Let's Get Married (1926 film)

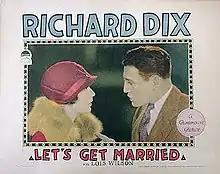
Lobby card

Let's Get Married is a 1926 American silent comedy film produced by Famous Players–Lasky and distributed by Paramount Pictures. It was directed by Gregory La Cava and stars Richard Dix and Lois Wilson. The film is based on an 1897 play "The Man from Mexico" by Henry A. Du Souchet performed by William Collier, Sr. This film is a remake of a 1914 film, "The Man from Mexico" starring John Barrymore which is now considered a lost film.